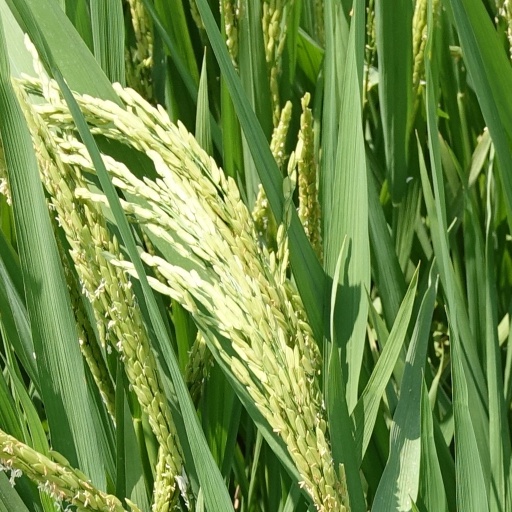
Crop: rice